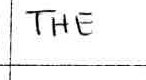
Label: the